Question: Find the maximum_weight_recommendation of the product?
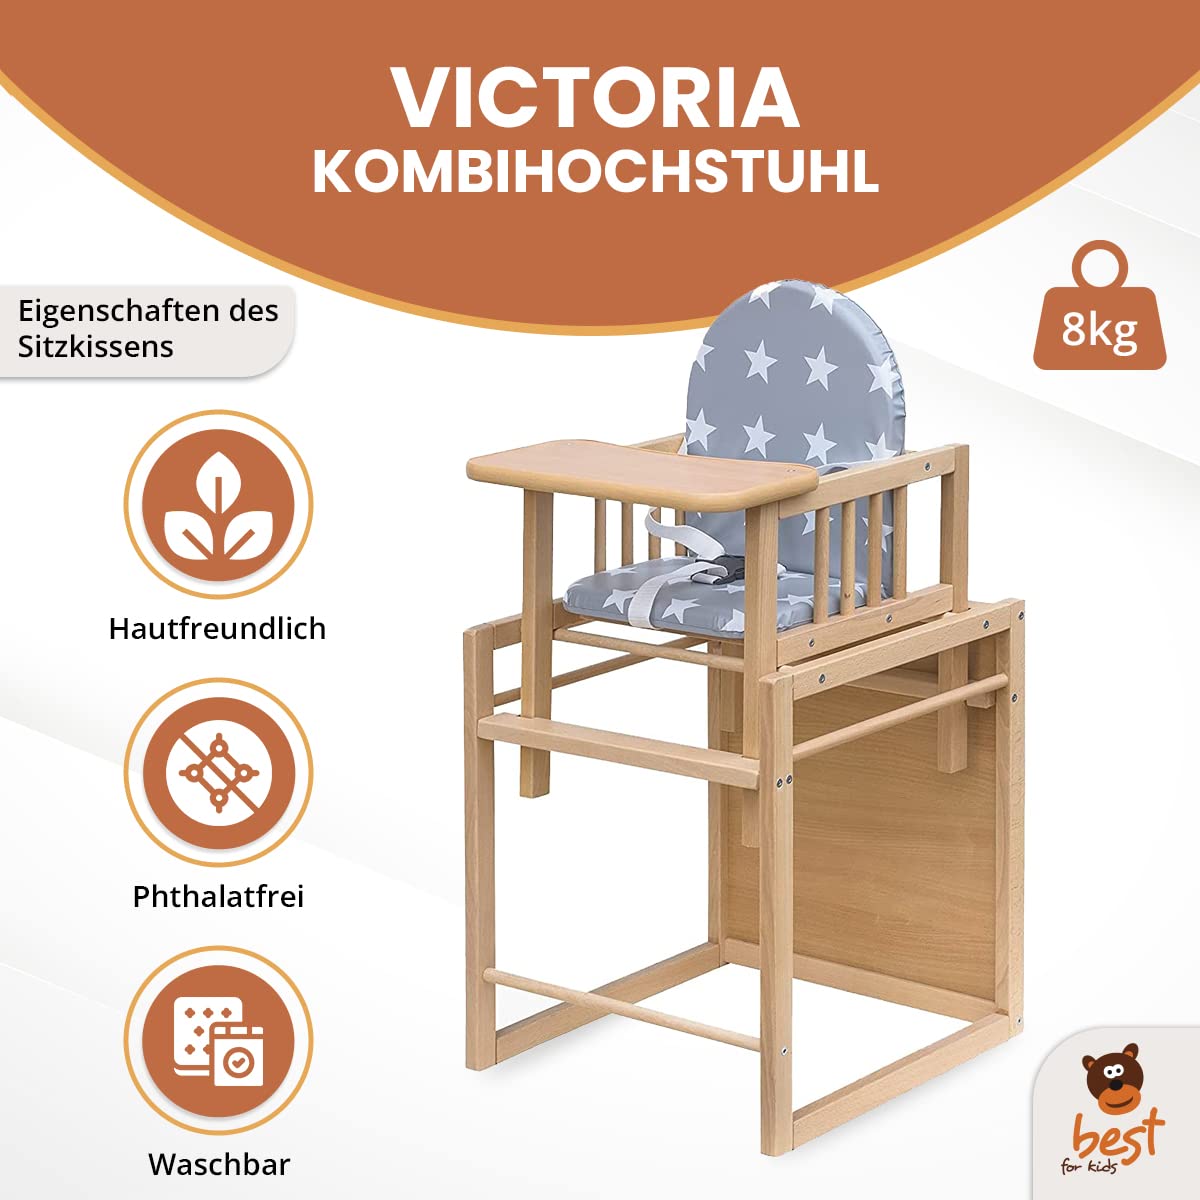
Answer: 8.0 kilogram